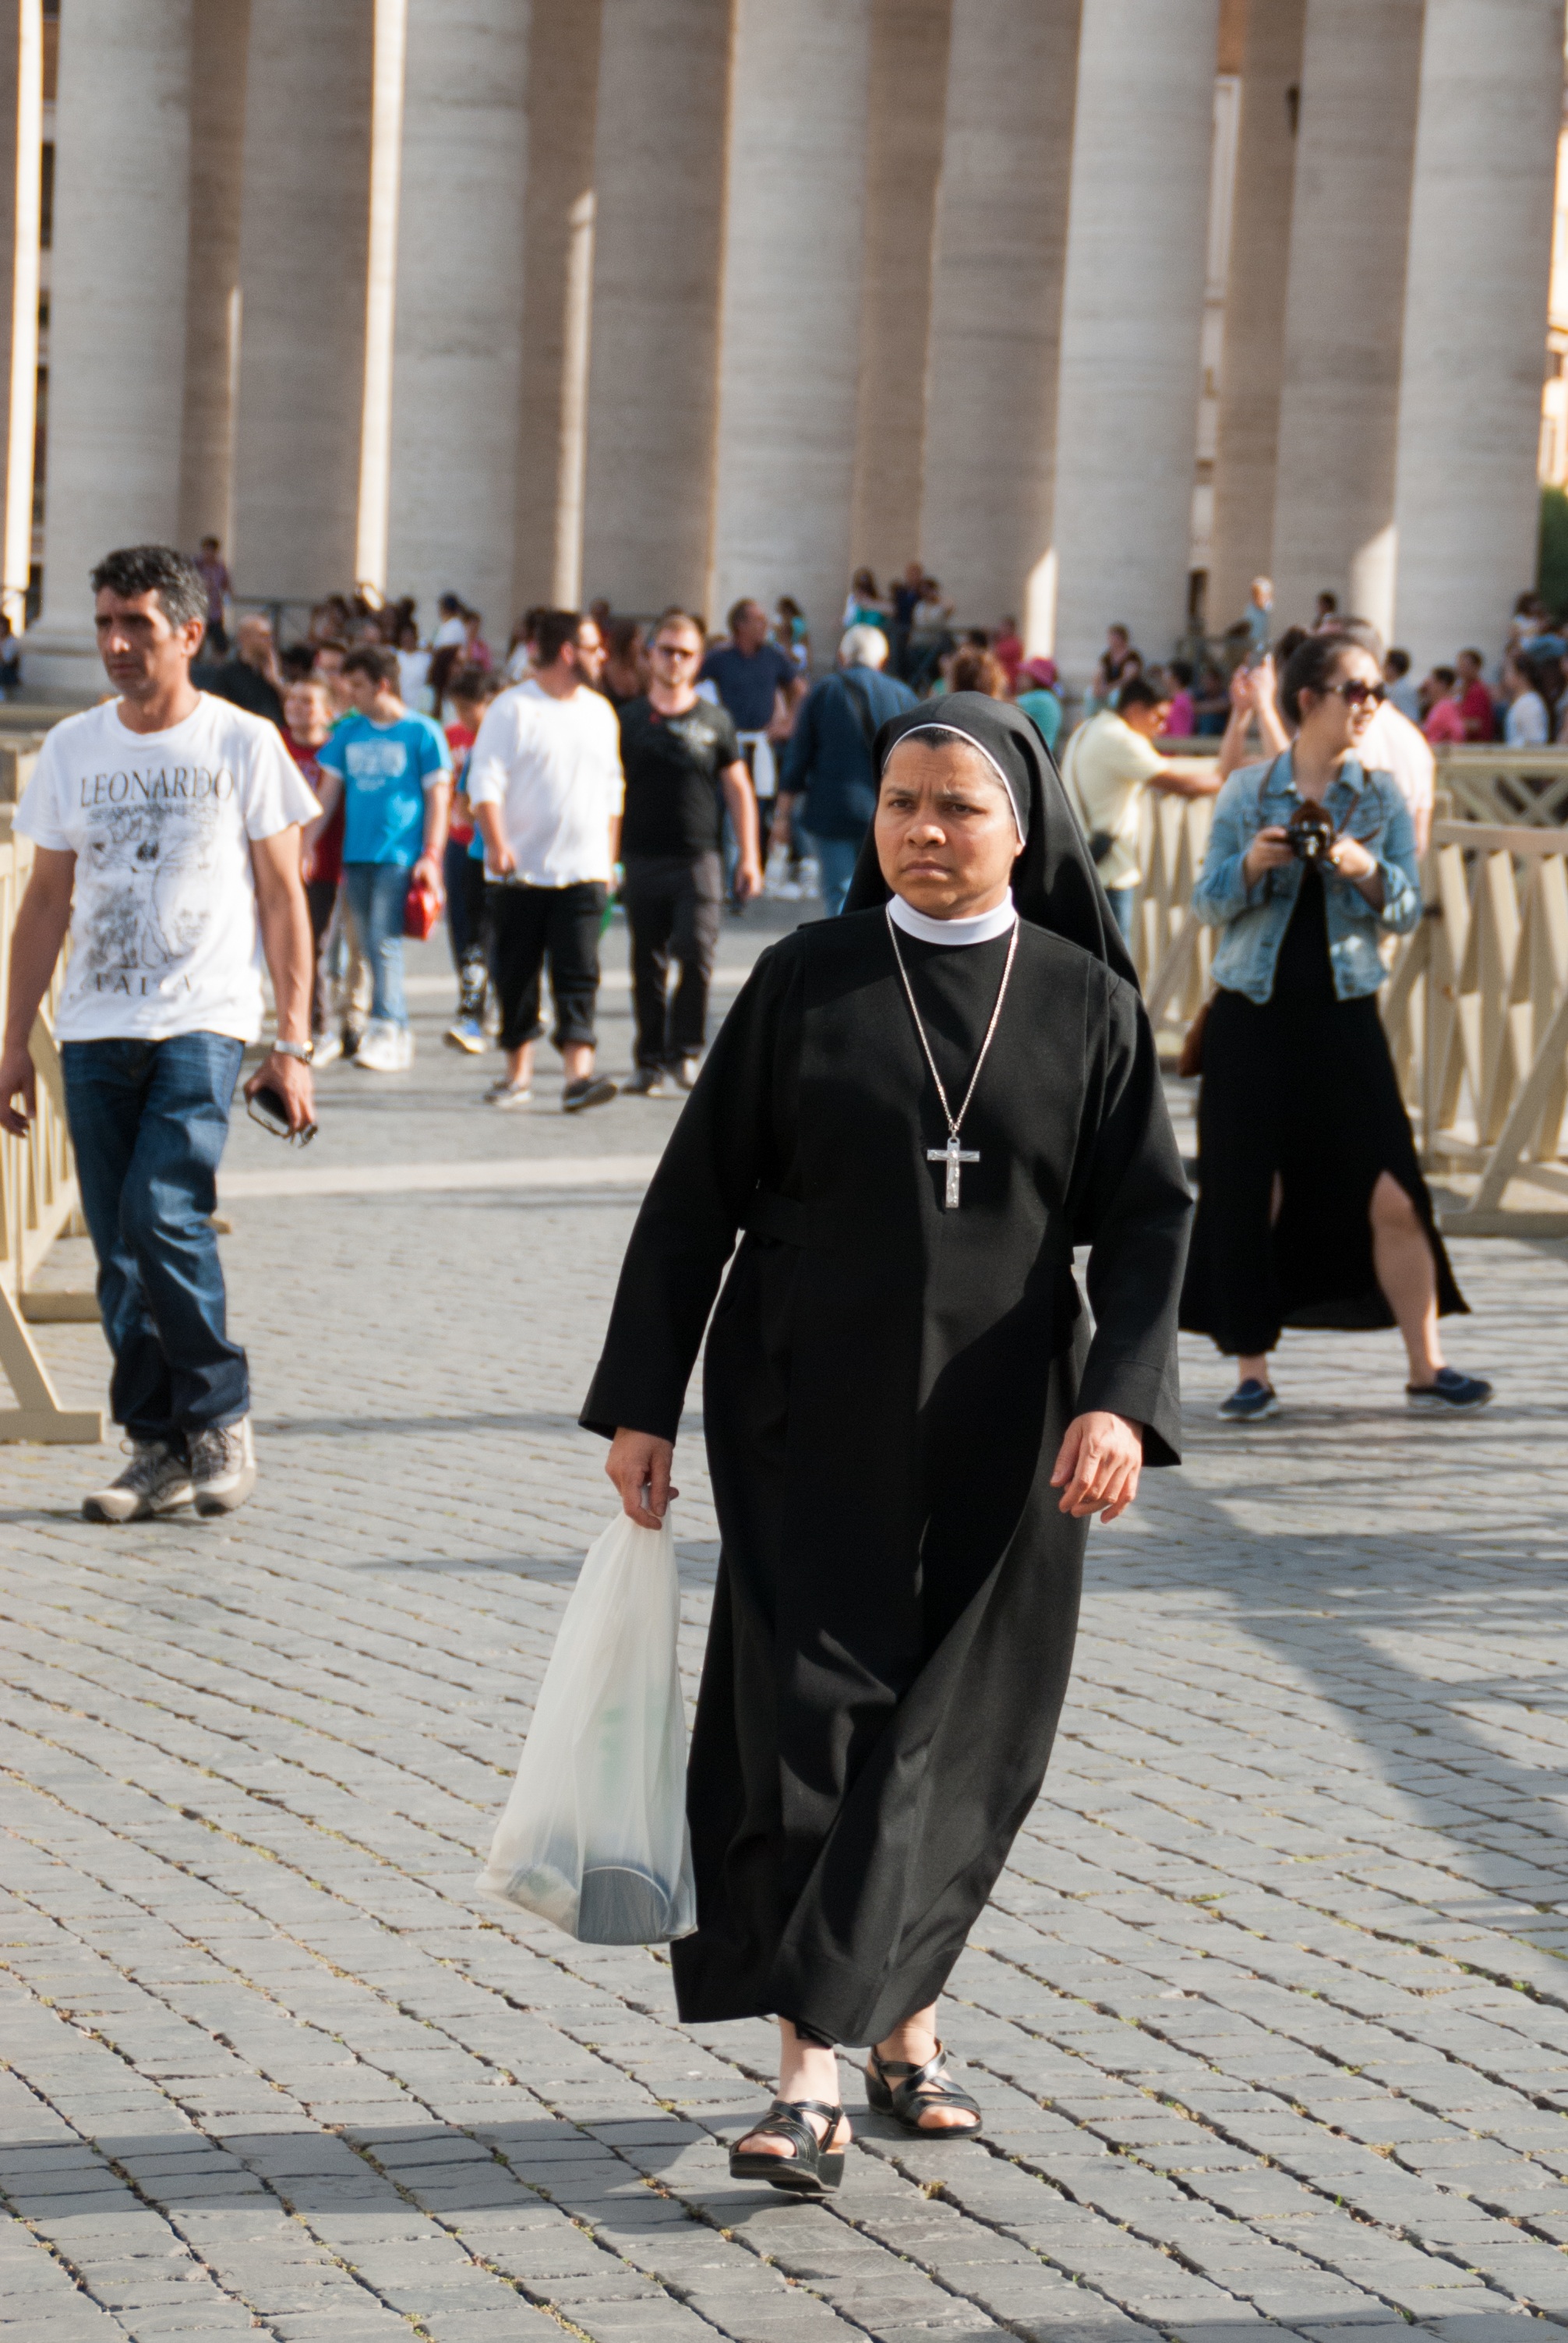
city, spring, religion, landmark, italy, church, tourism, vatican, nun, religious, catholic, rome, saint, christianity, roma, italian